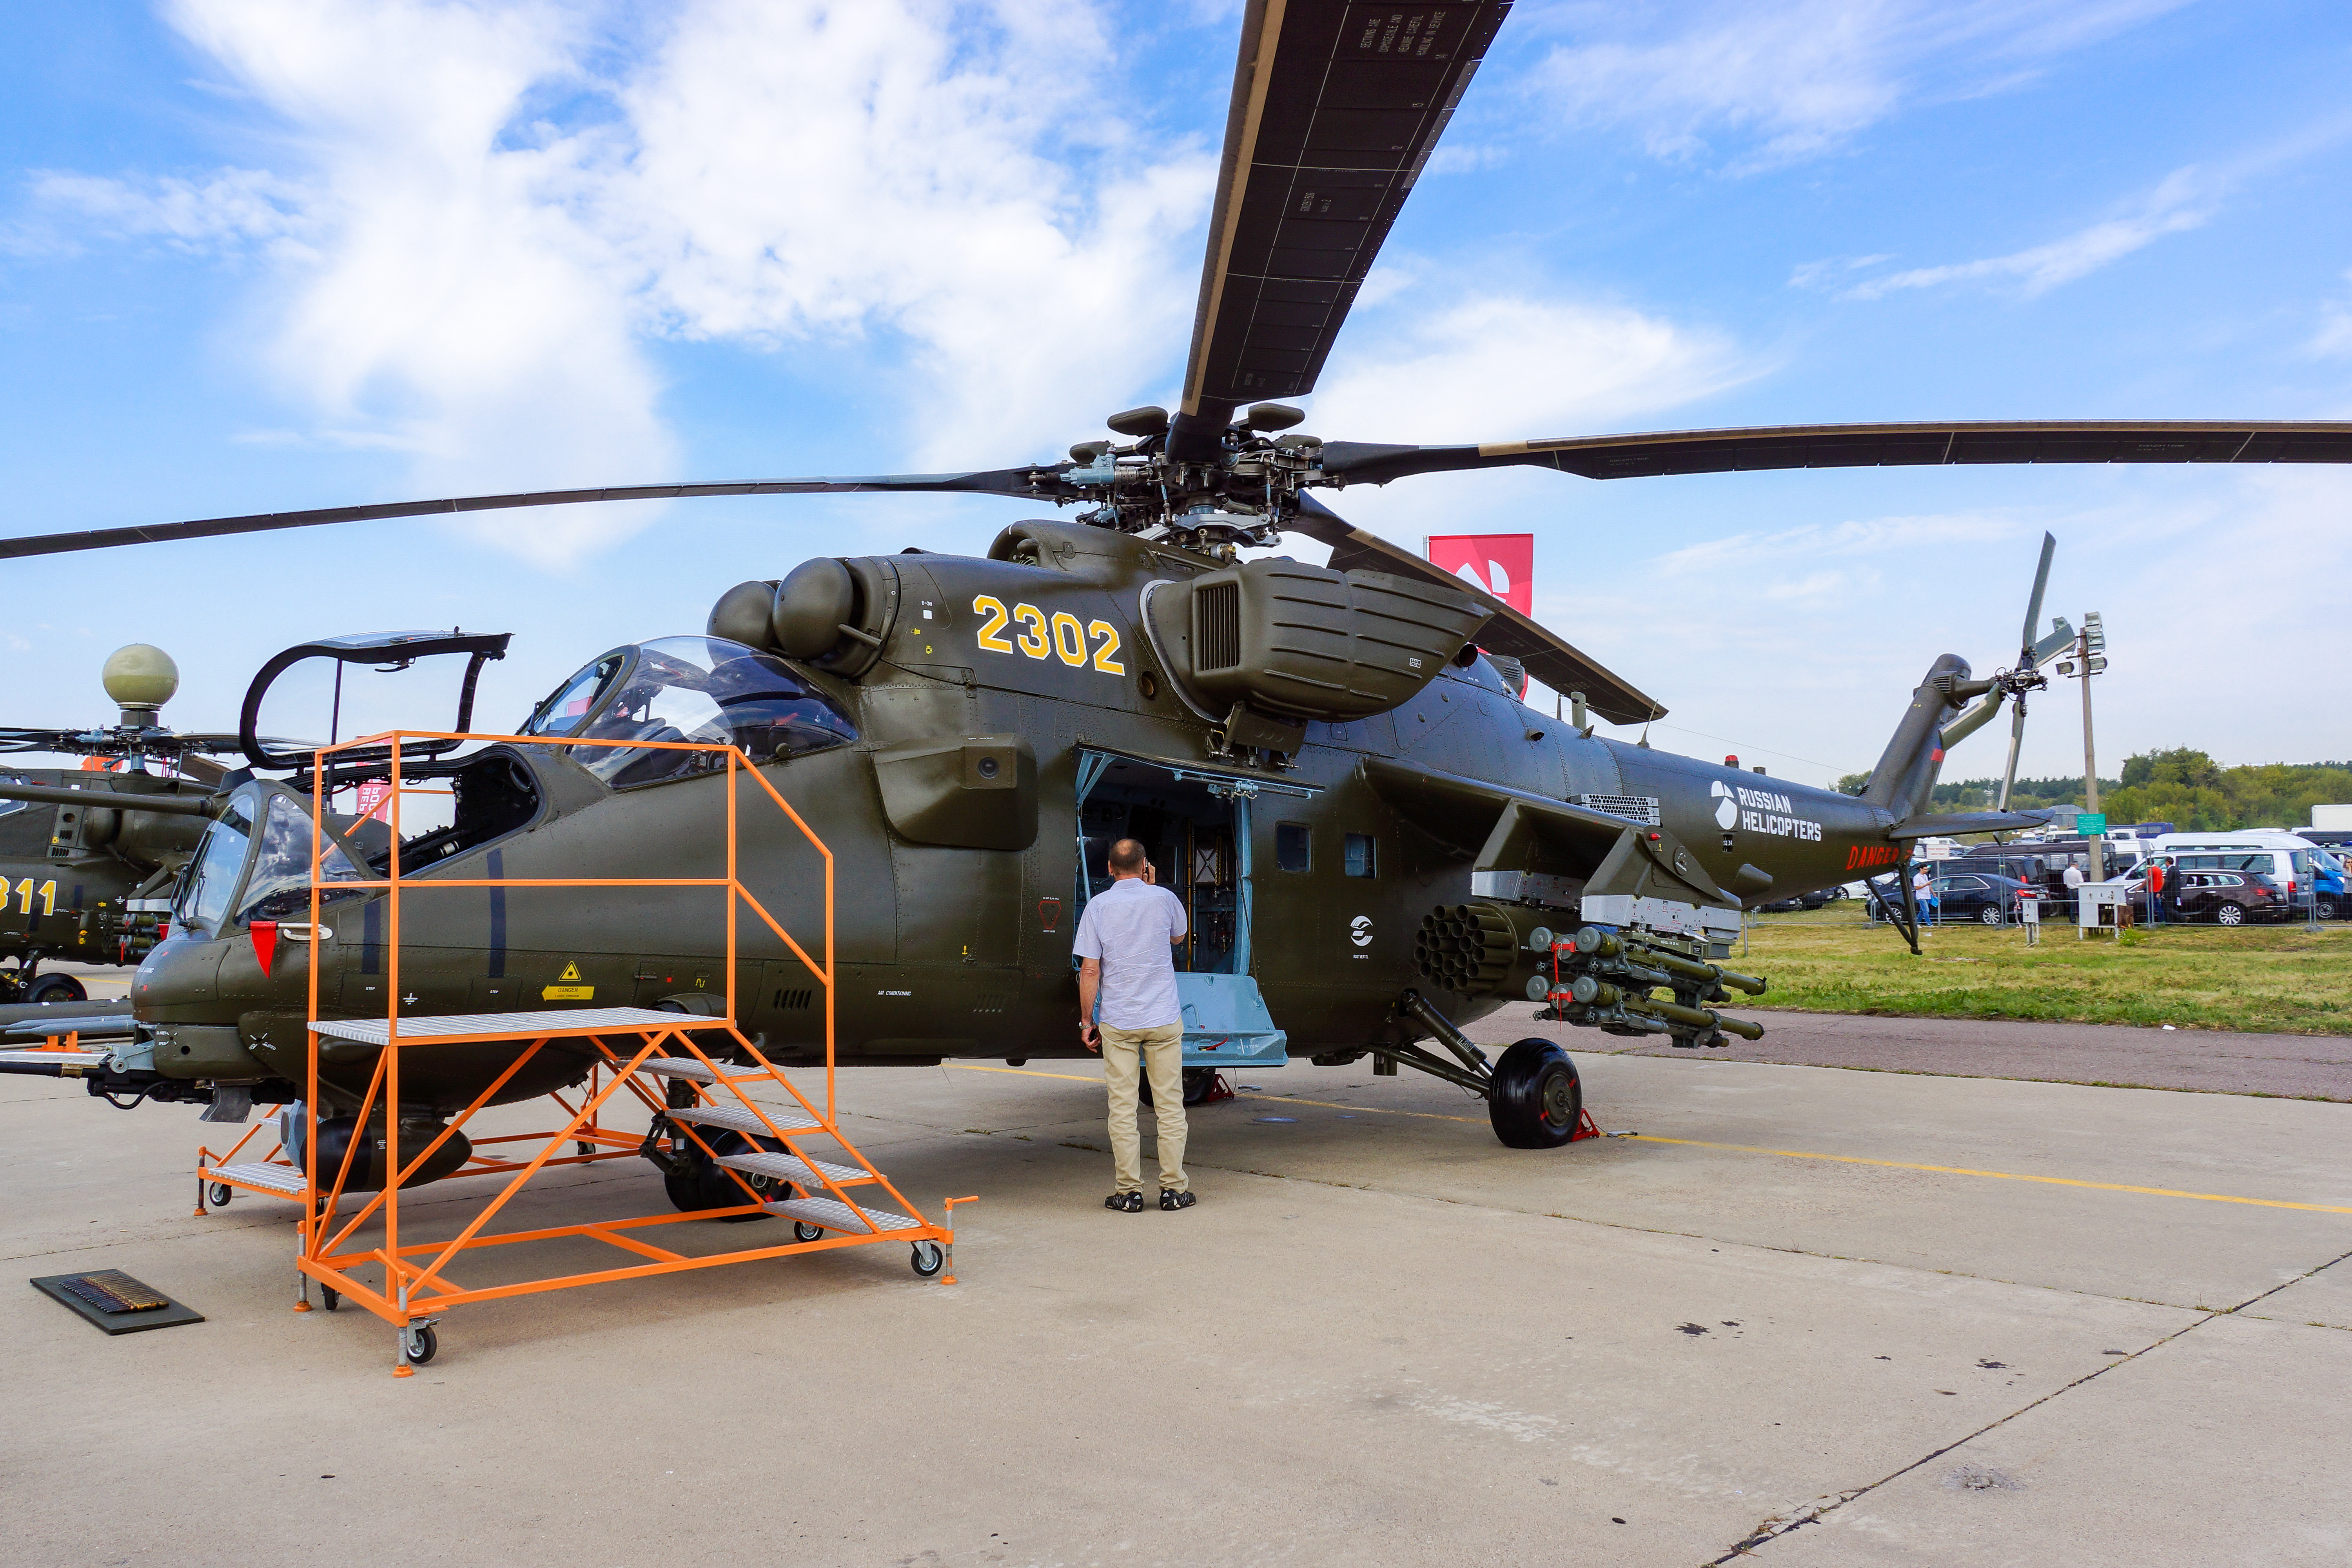
air show, statics, airplane, helicopter, aerodrome technology, aviation, military aviation, civil aviation, fighter, vehicle, sky, exhibition, maks, mode of transport, rotorcraft, aircraft, transport, helicopter rotor, military helicopter, aerospace engineering, military aircraft, air travel, travel, windshield, service, employment, air force, propeller, aerospace manufacturer, job, rotor, parking, crew, aircraft engine